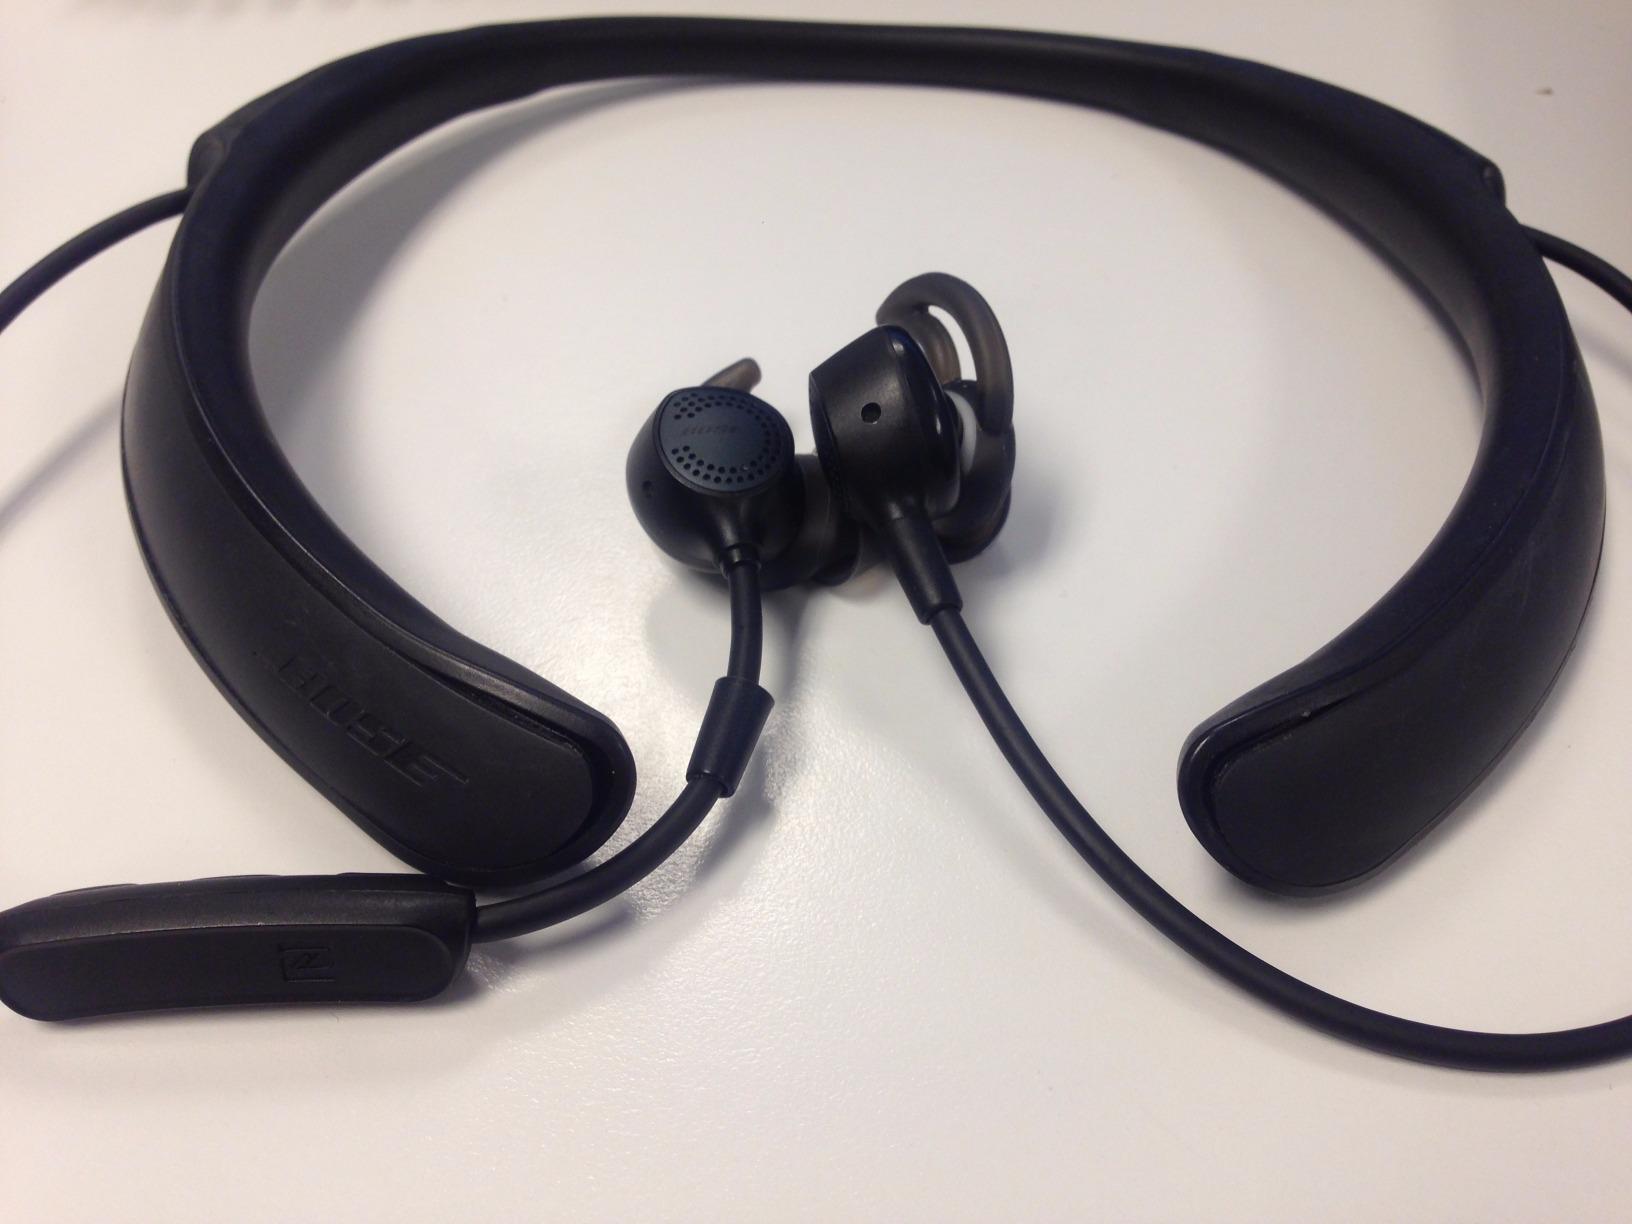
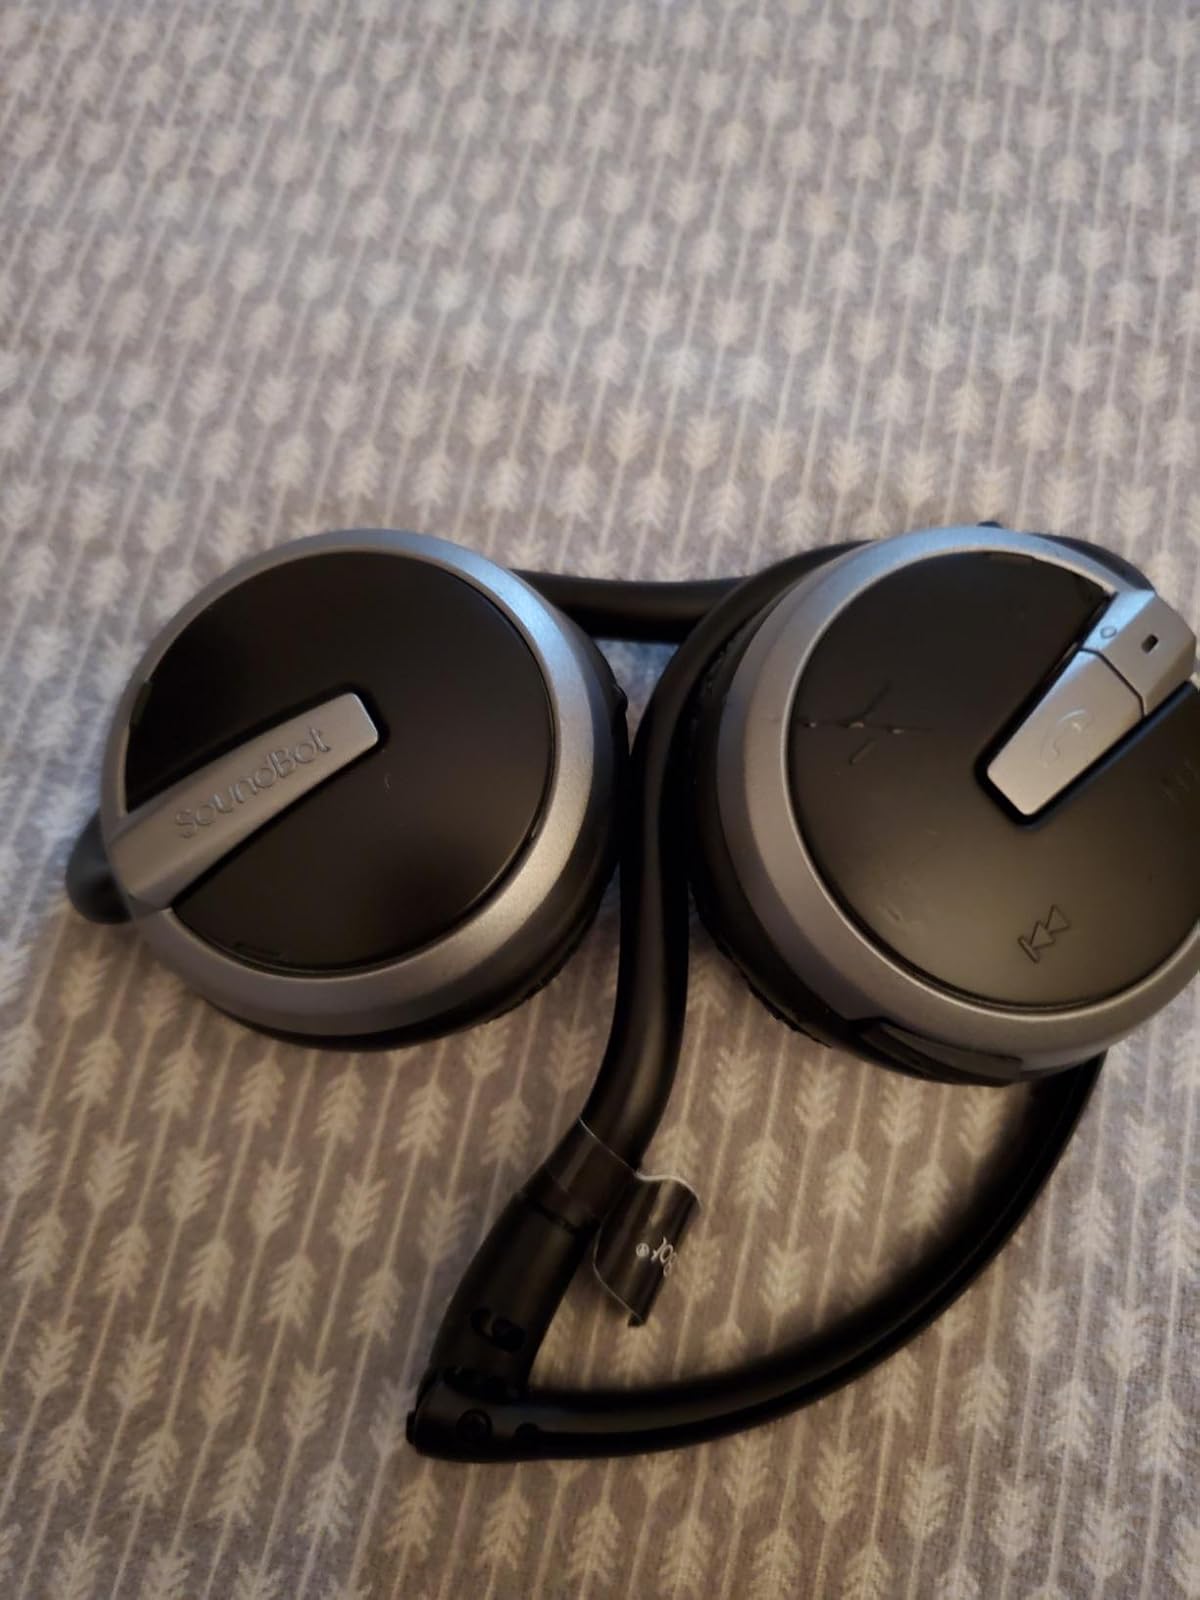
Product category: headphones
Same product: no